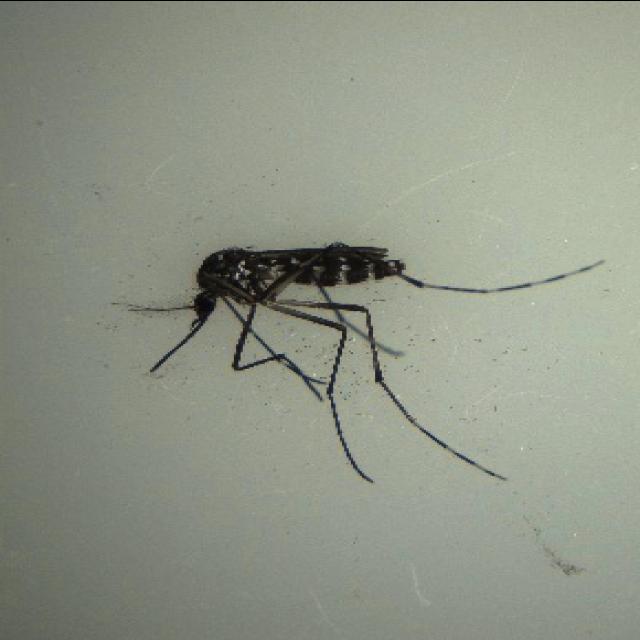
Species: aedes_albopictus